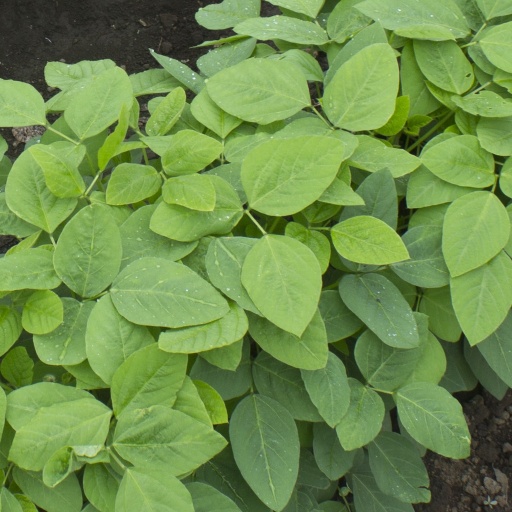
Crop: soybean